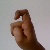
The image shows a hand gesture representing the letter 'X' in Indian Sign Language.